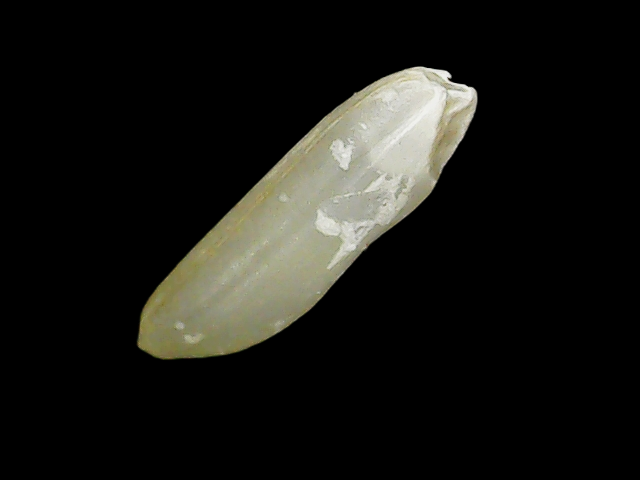
Rice variety: Binadhan7